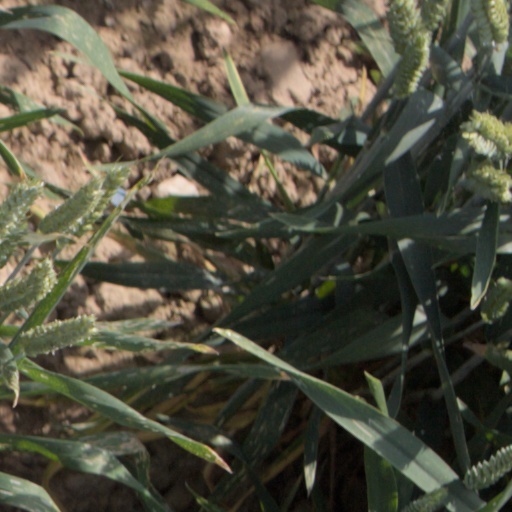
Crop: wheat